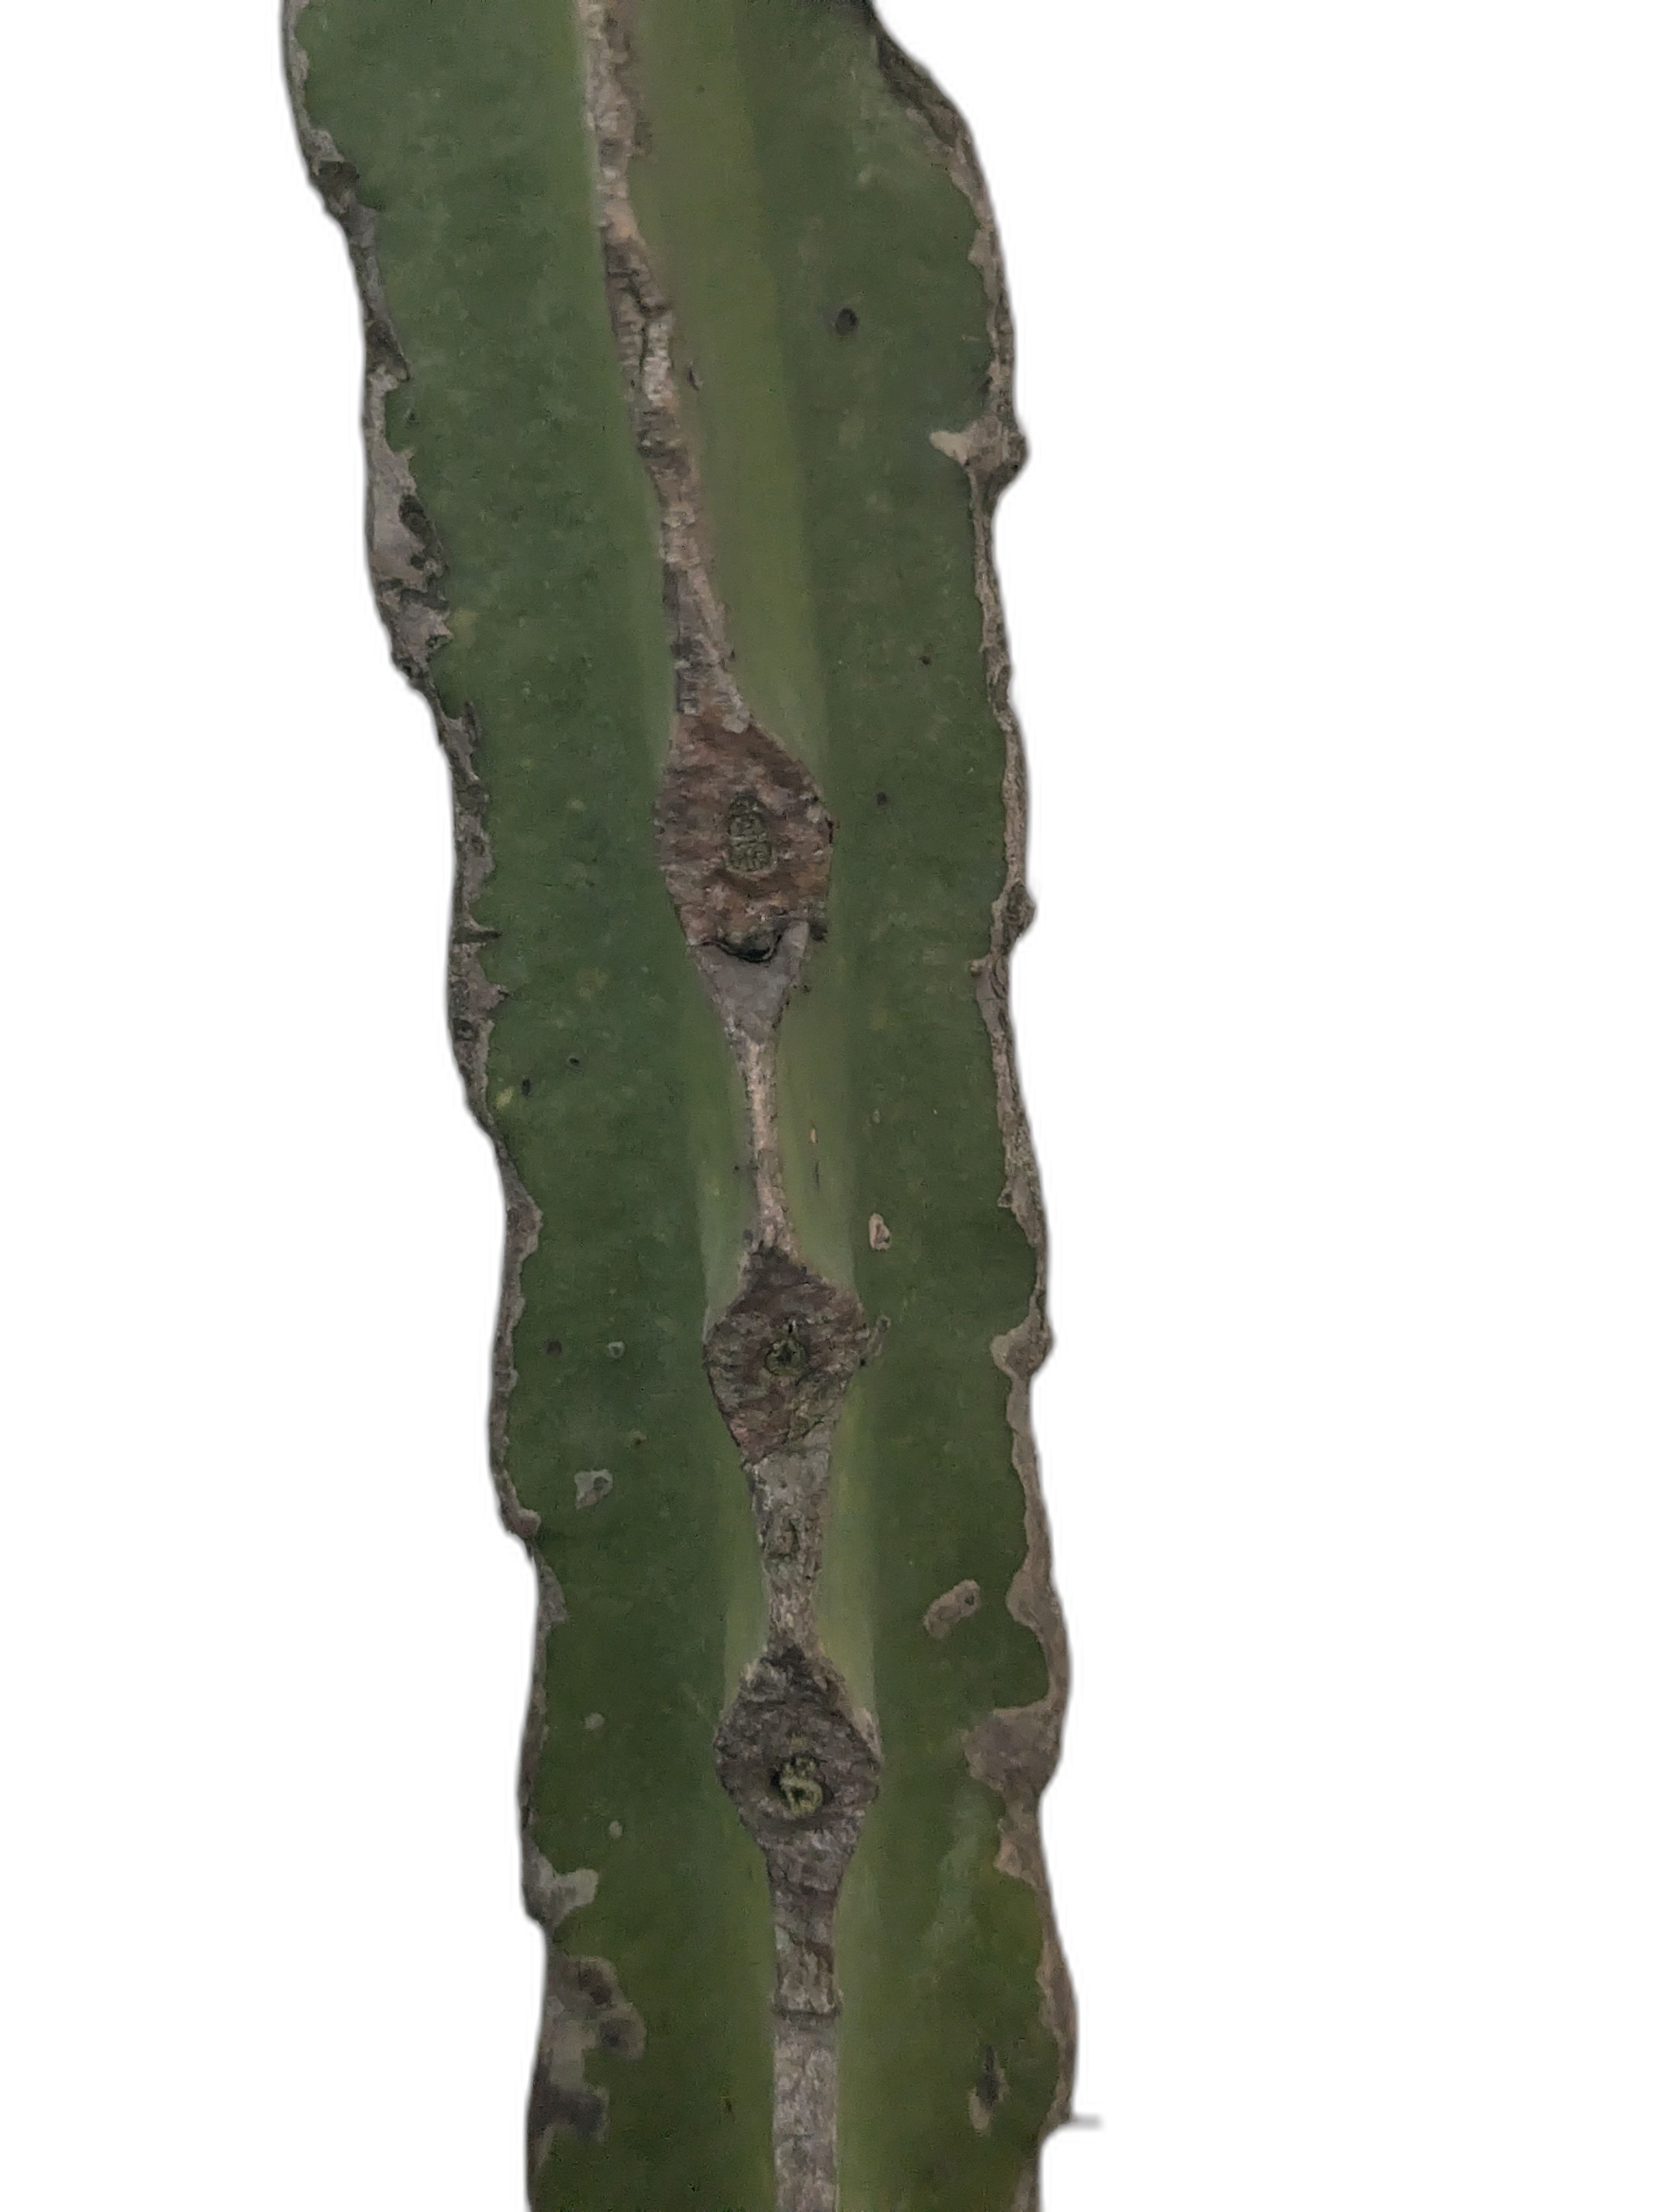
Label: Good leaf